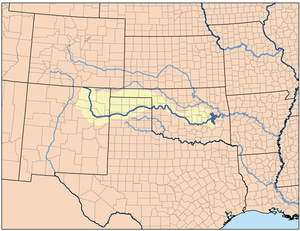
Canadian River
Canadian Rivers afvandingsområde
The Canadian River er den længste biflod til Arkansas River. Den har udspring i Colorado, på østsiden af Sangre de Cristo Mountains, 2.900 moh, helt nede ved grænsen til New Mexico. Canadian løber efter kun 2,5 km ind i New Mexico, derefter gennem «Texas Panhandle» og mesteparten af det centrale Oklahoma, i alt 1.458 km. Afvandingsområdet er på 122.701 km². Den største biflod er North Canadian River.